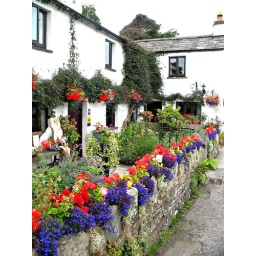
The beautiful flowers that are growing along the wall at a Bed and Breakfast in Sawrey, England.